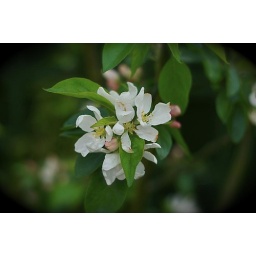
From a crab apple tree in my garden this morning